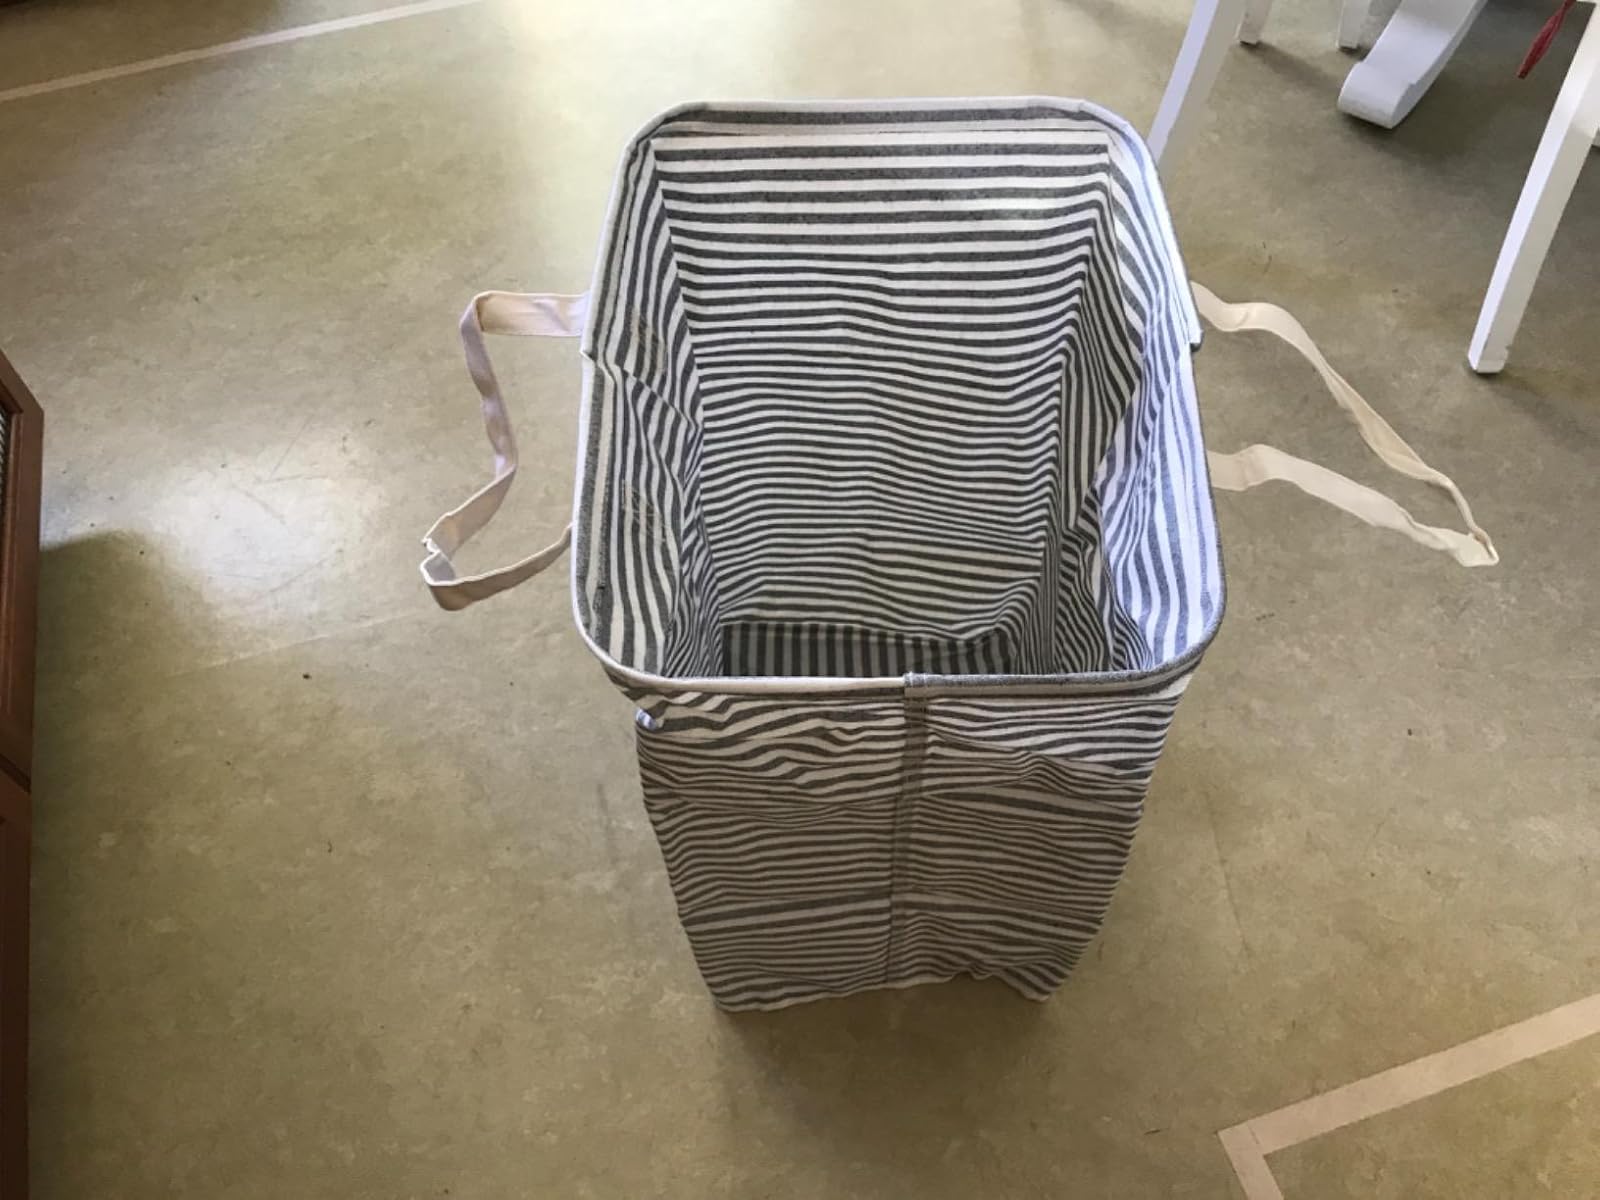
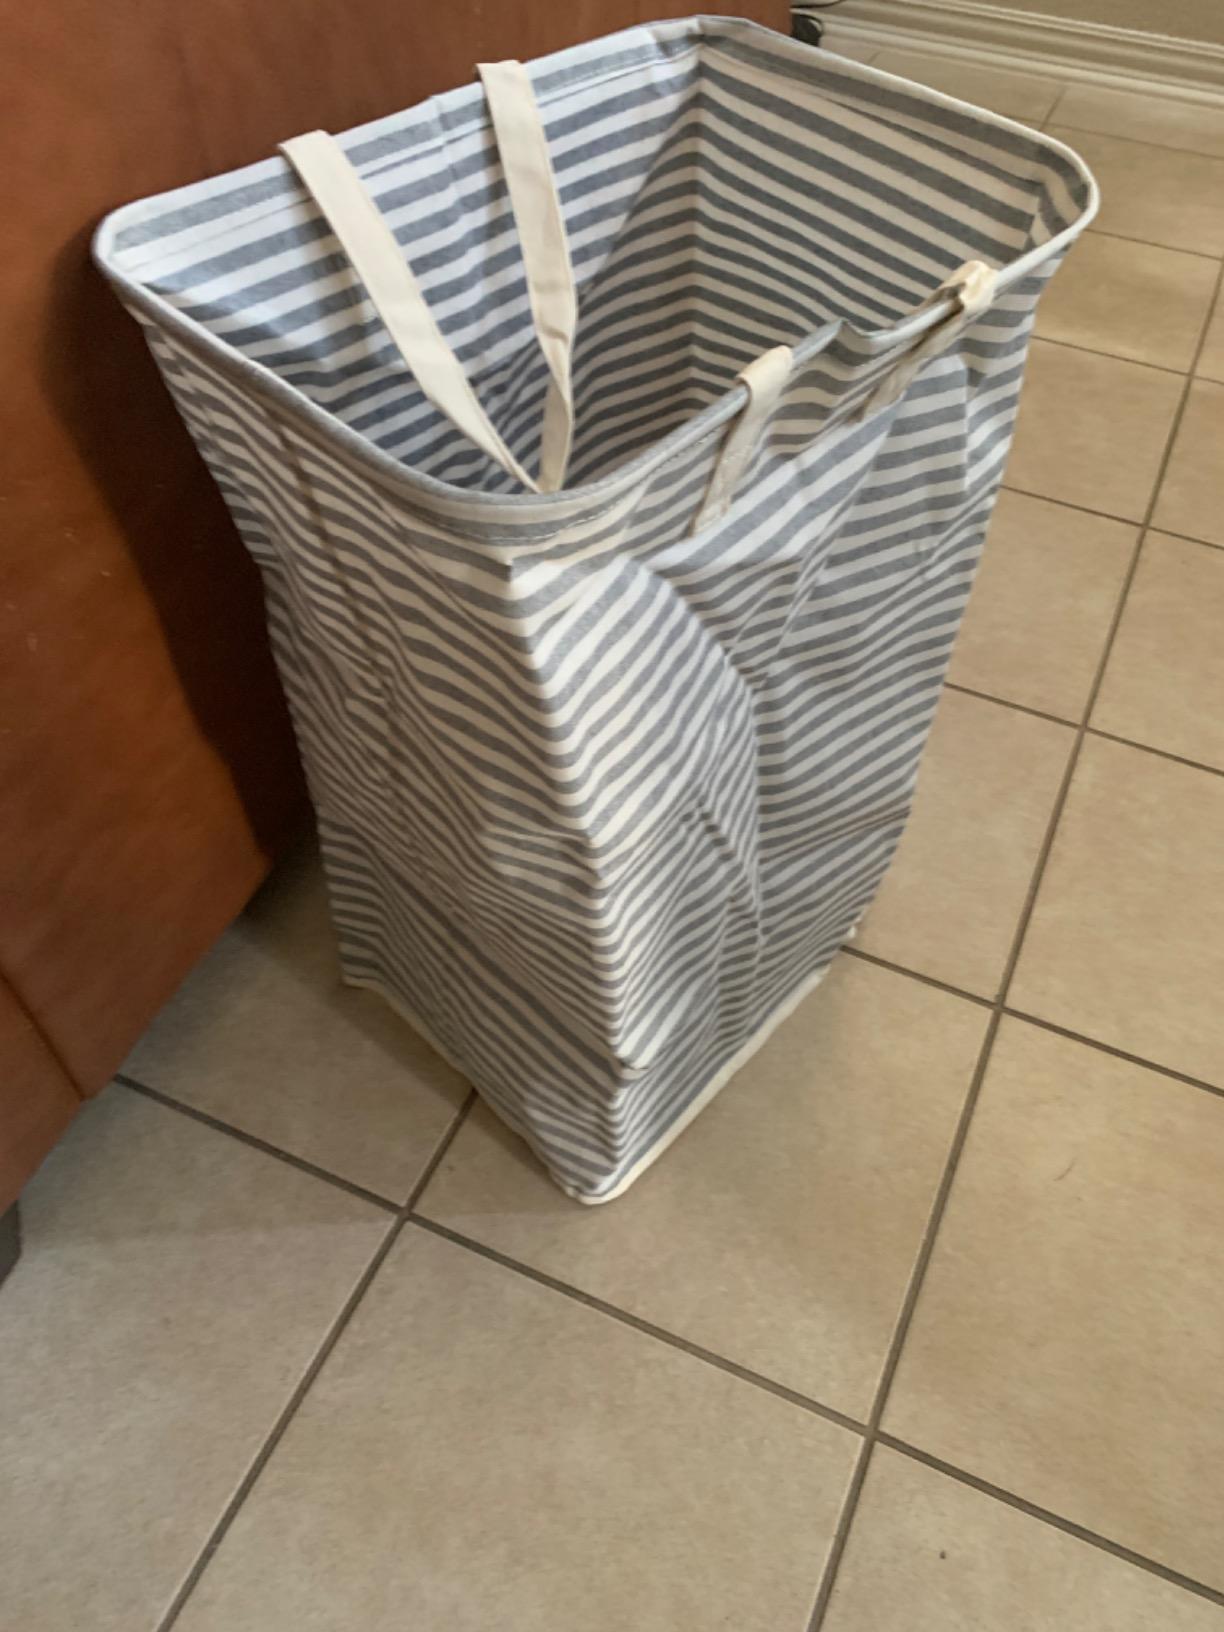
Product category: items_hamper
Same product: yes